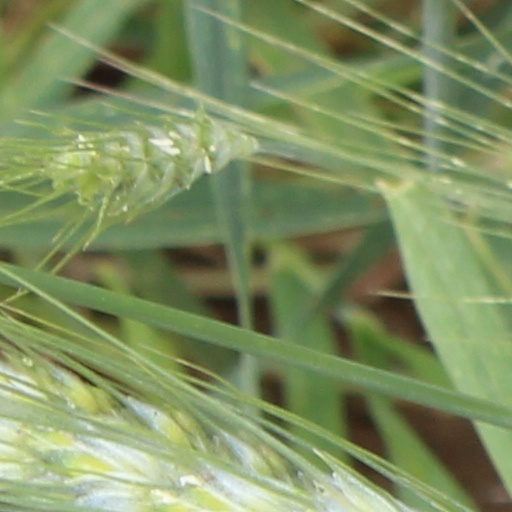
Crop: wheat